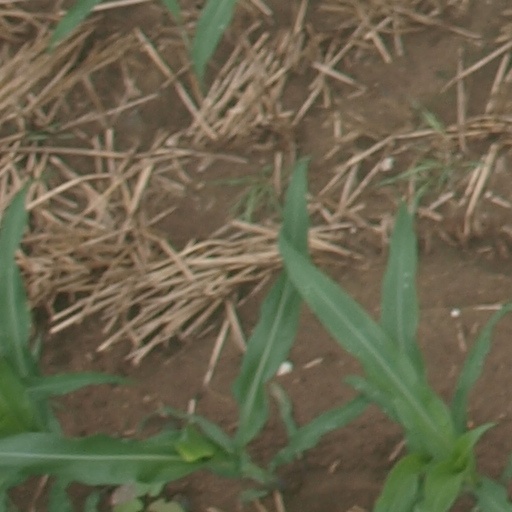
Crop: maize; corn